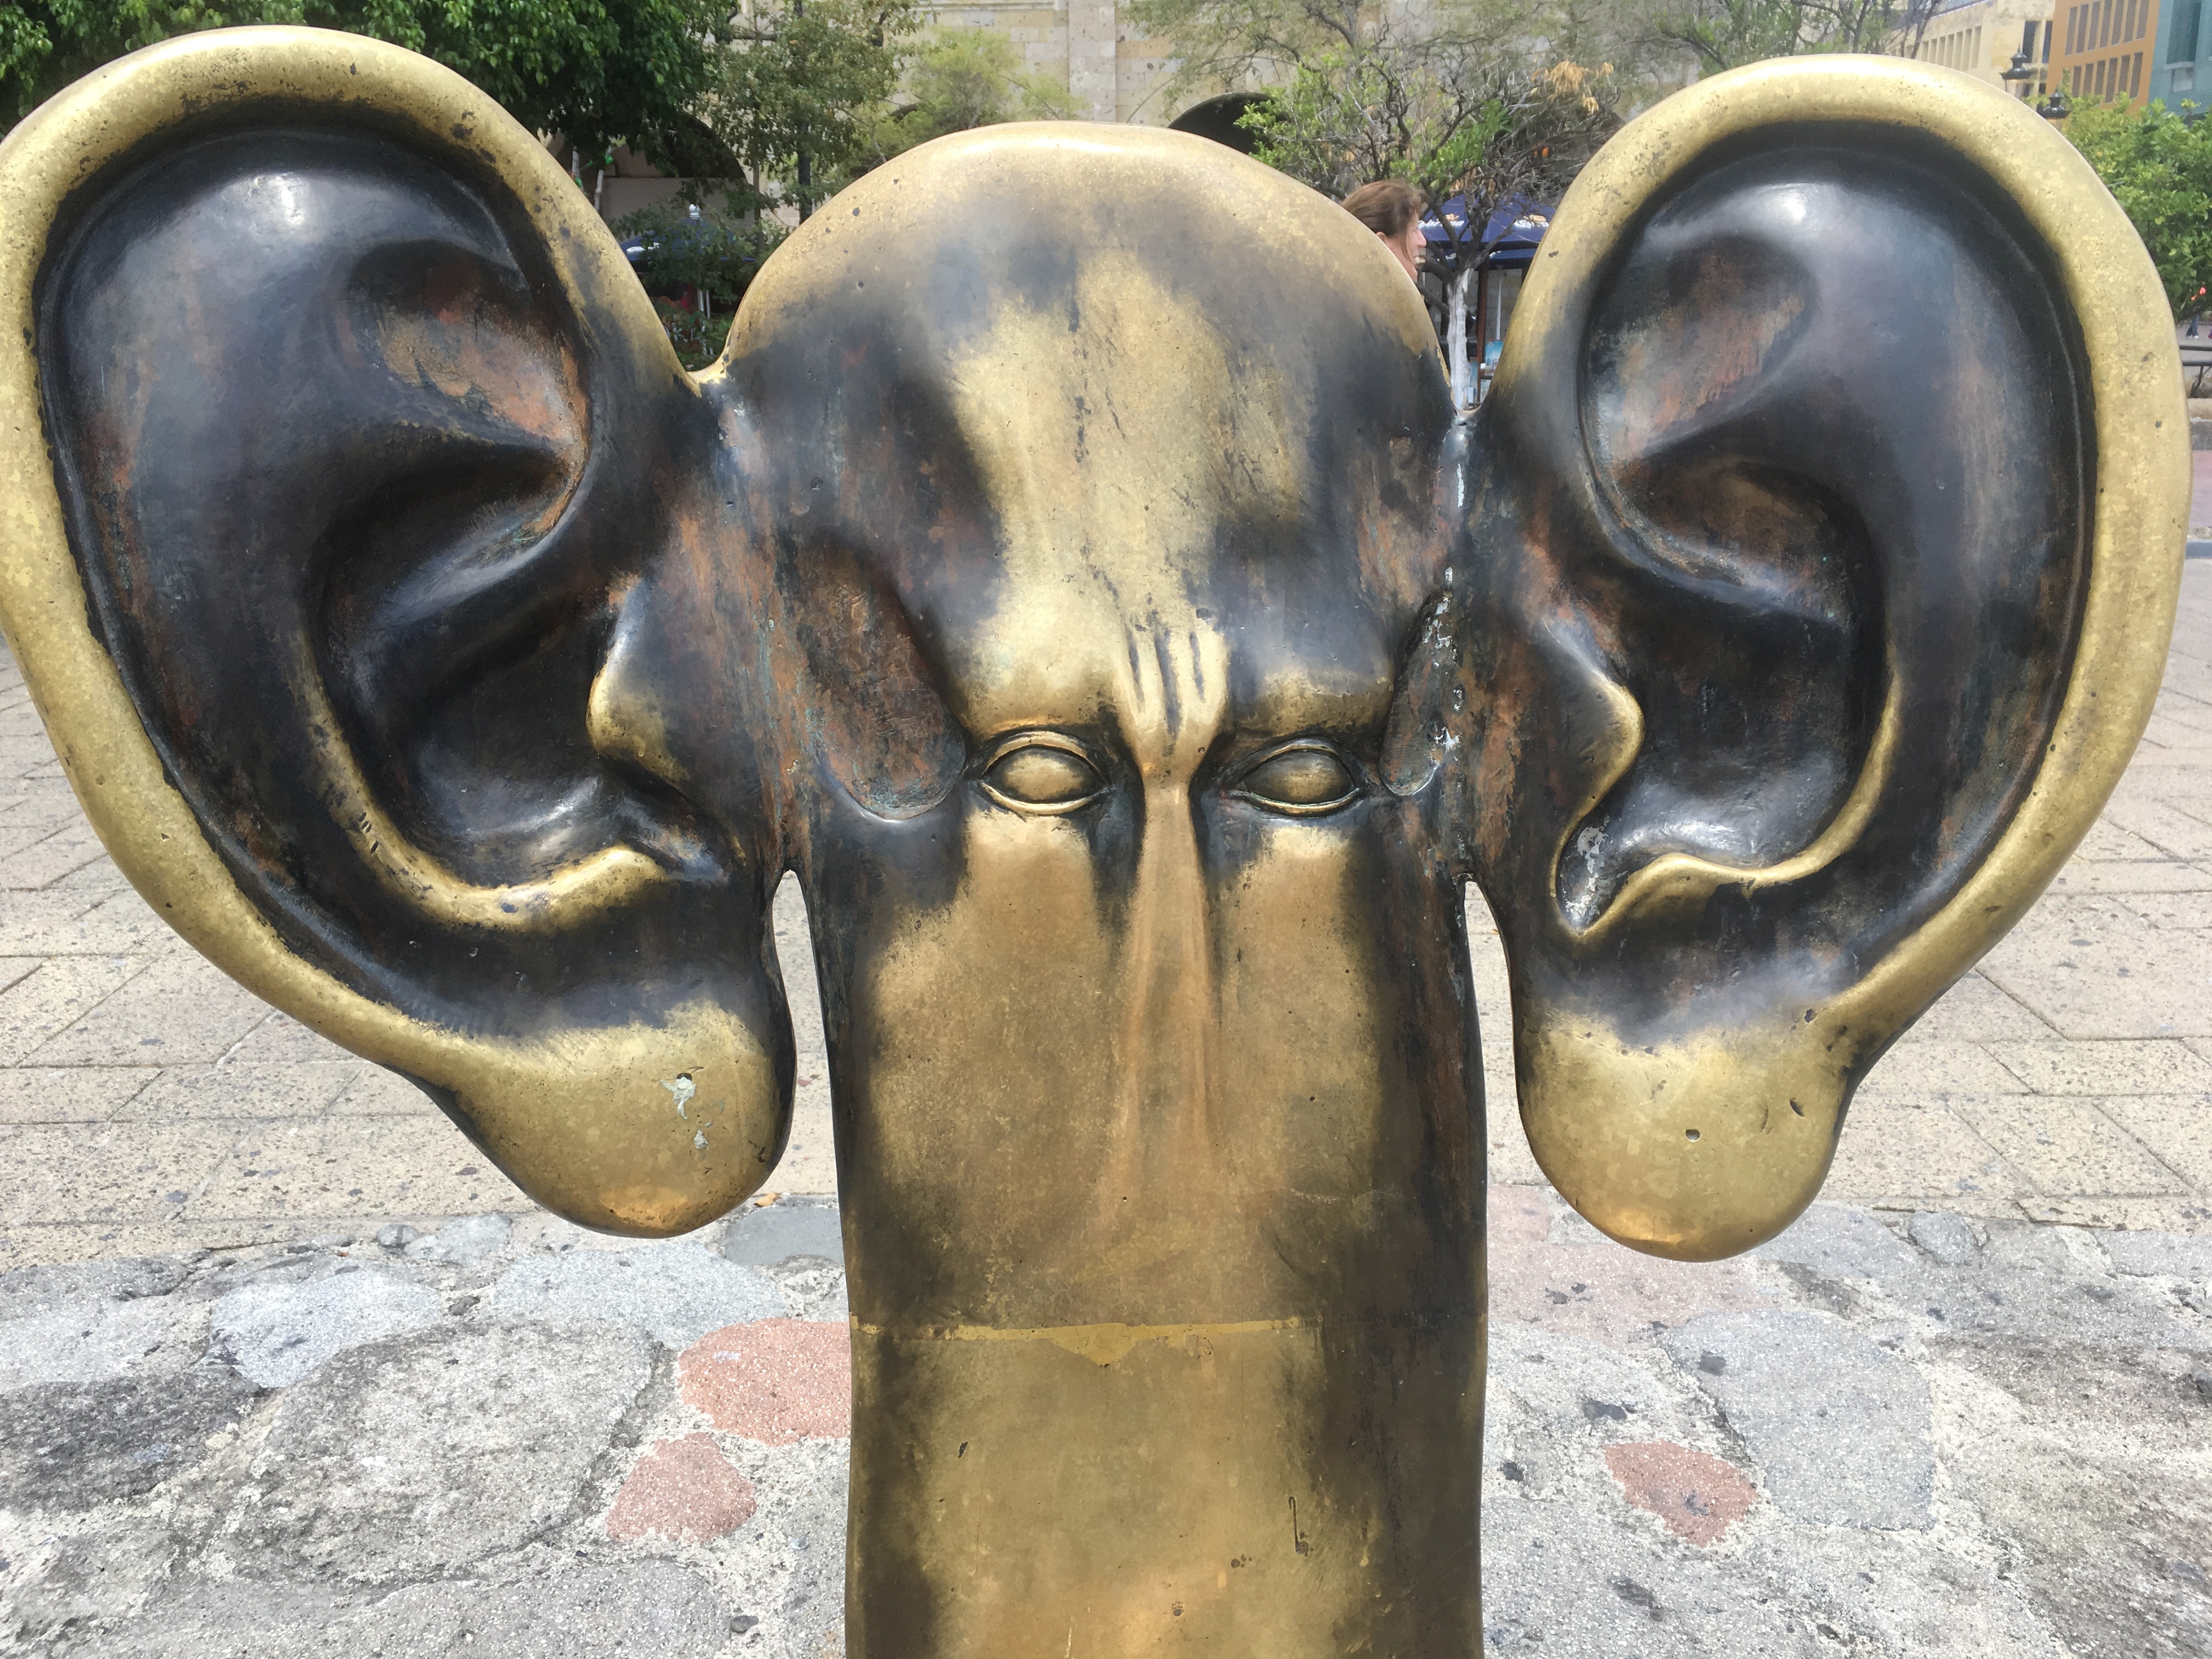
monument, statue, elephant, sculpture, art, carving, ancient history, elephants and mammoths